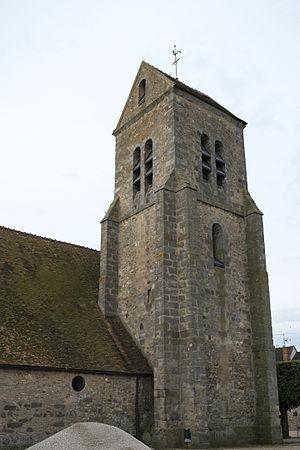
Réau est une commune française située dans le département de Seine-et-Marne en région Île-de-France.